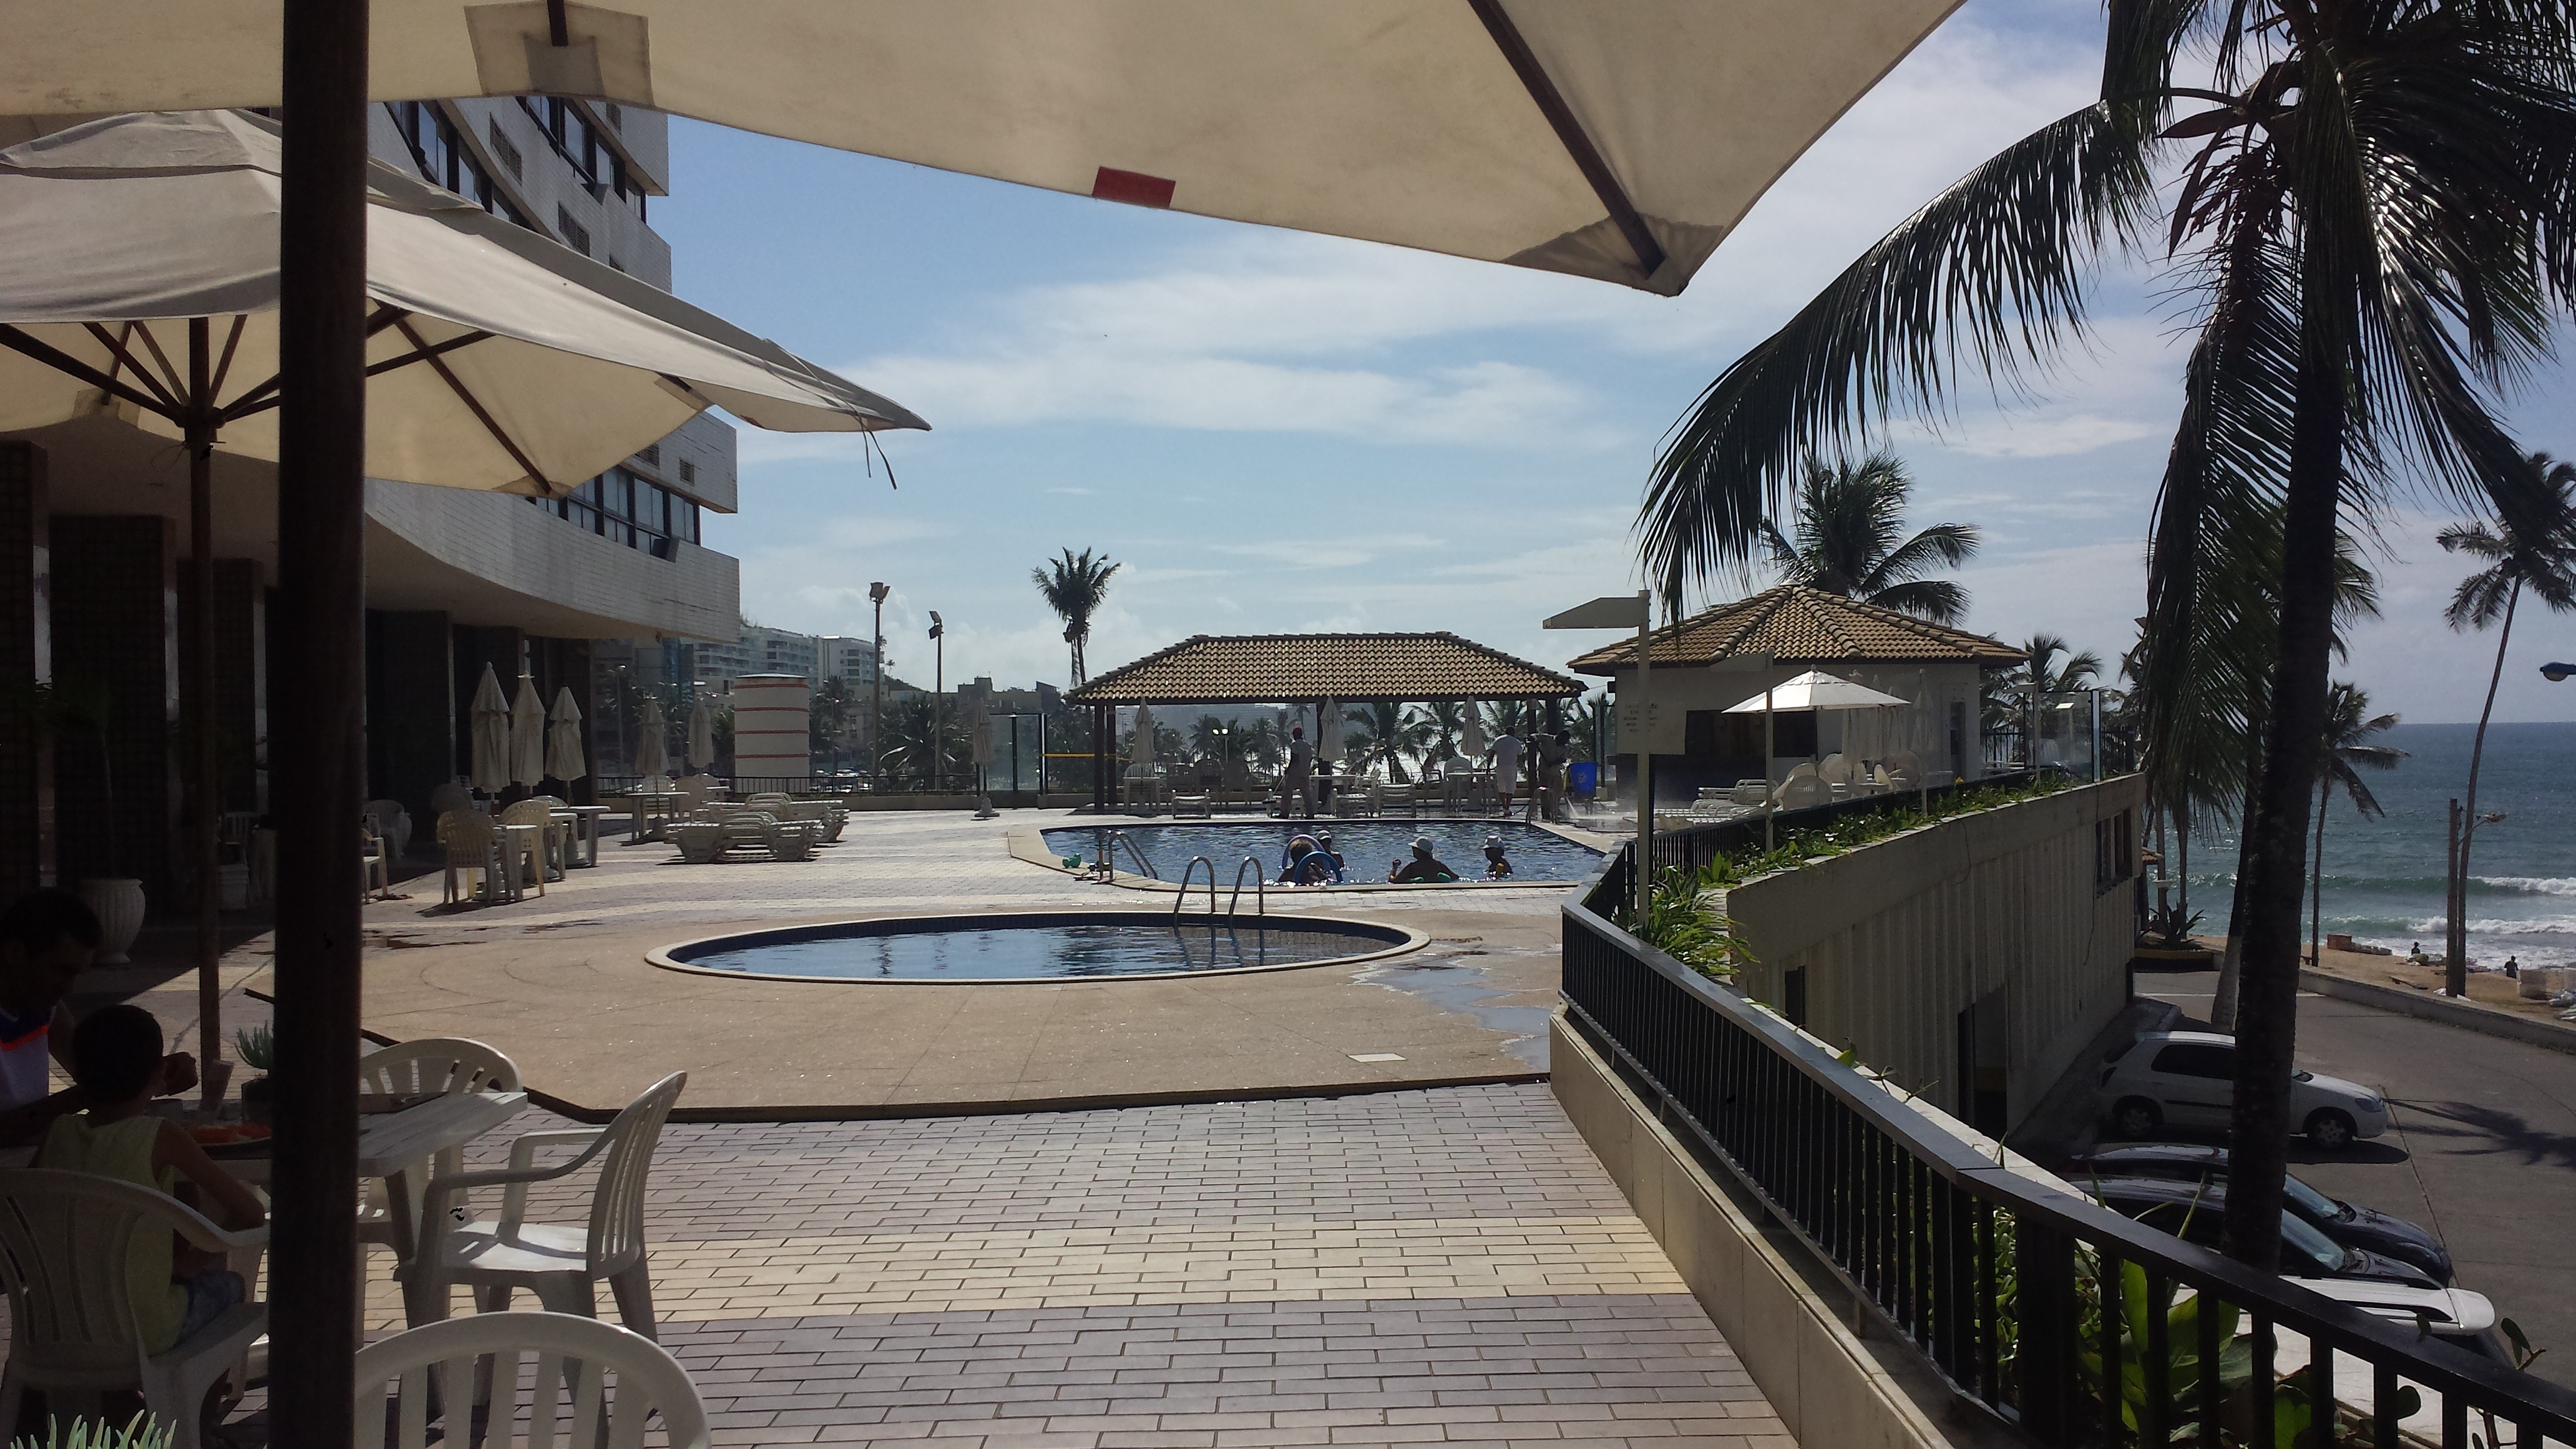
beach, villa, vacation, swimming pool, property, terrace, hotel, resort, bahia, estate, salvador, condominium, ondinaapart